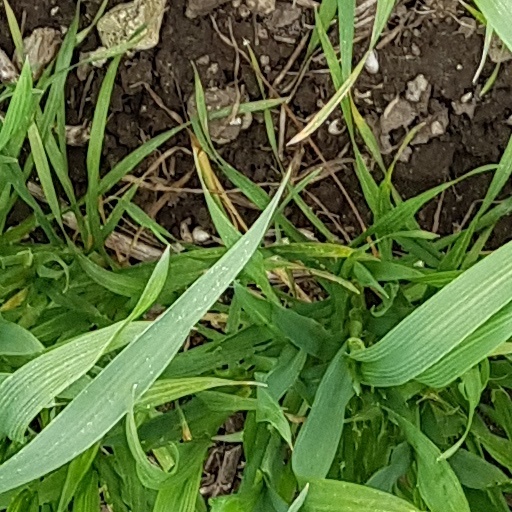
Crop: wheat